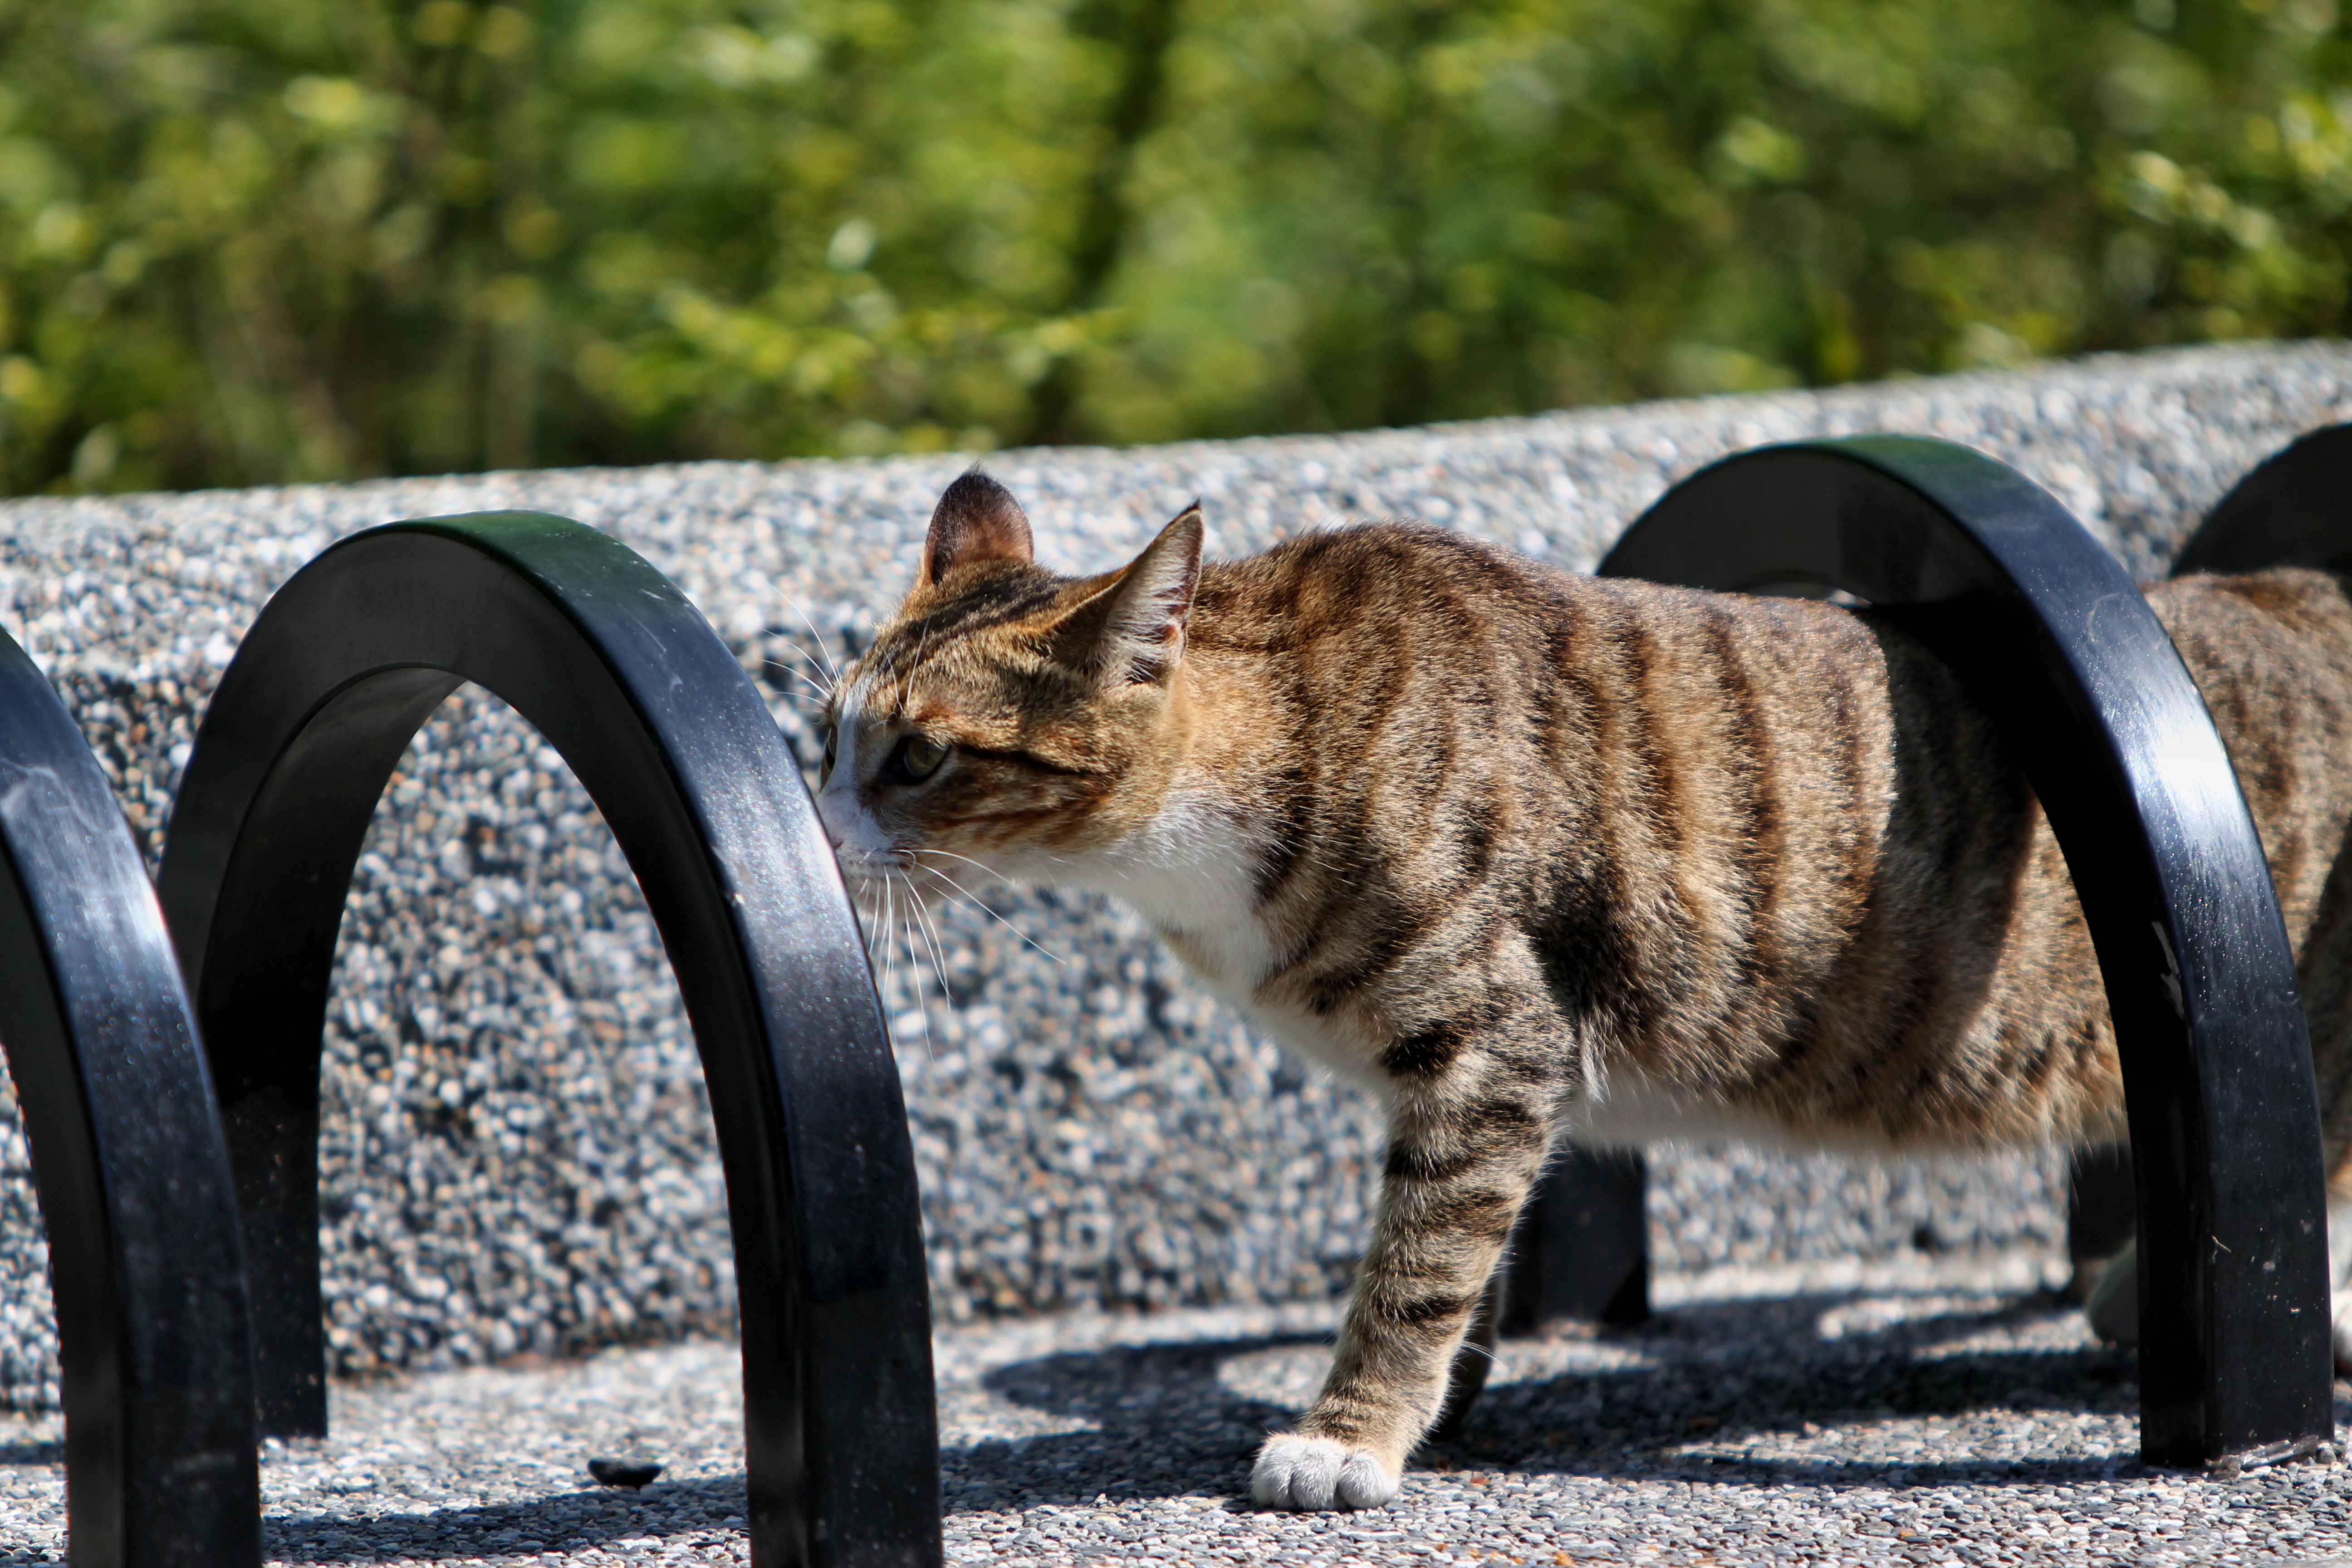
landscape, wildlife, pet, cat, mammal, fauna, vertebrate, taiwan, tabby cat, xie, wild cat, small to medium sized cats, cat like mammal, cat's village